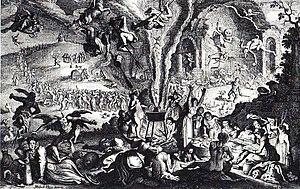
Un sorcier ou une sorcière est une personne qui pratique la sorcellerie. Si l'image du sorcier et de la sorcière est très variable selon les cultures, la sorcière est dans le monde occidental principalement associée à sa capacité à voler sur un balai, aux sabbats et à la chasse aux sorcières. Le sorcier est parfois associé au voyant, d'autres l'associent au chaman, qui est un spécialiste de la communication avec les puissances de la nature et les défunts. La sorcière est un personnage récurrent de l'imaginaire contemporain, à travers les contes, les romans, les films et les masques des fêtes populaires.
On dénomme sabbat les assemblées nocturnes de sorcières, lesquelles donnent/donnaient lieu à des banquets, des cérémonies païennes.